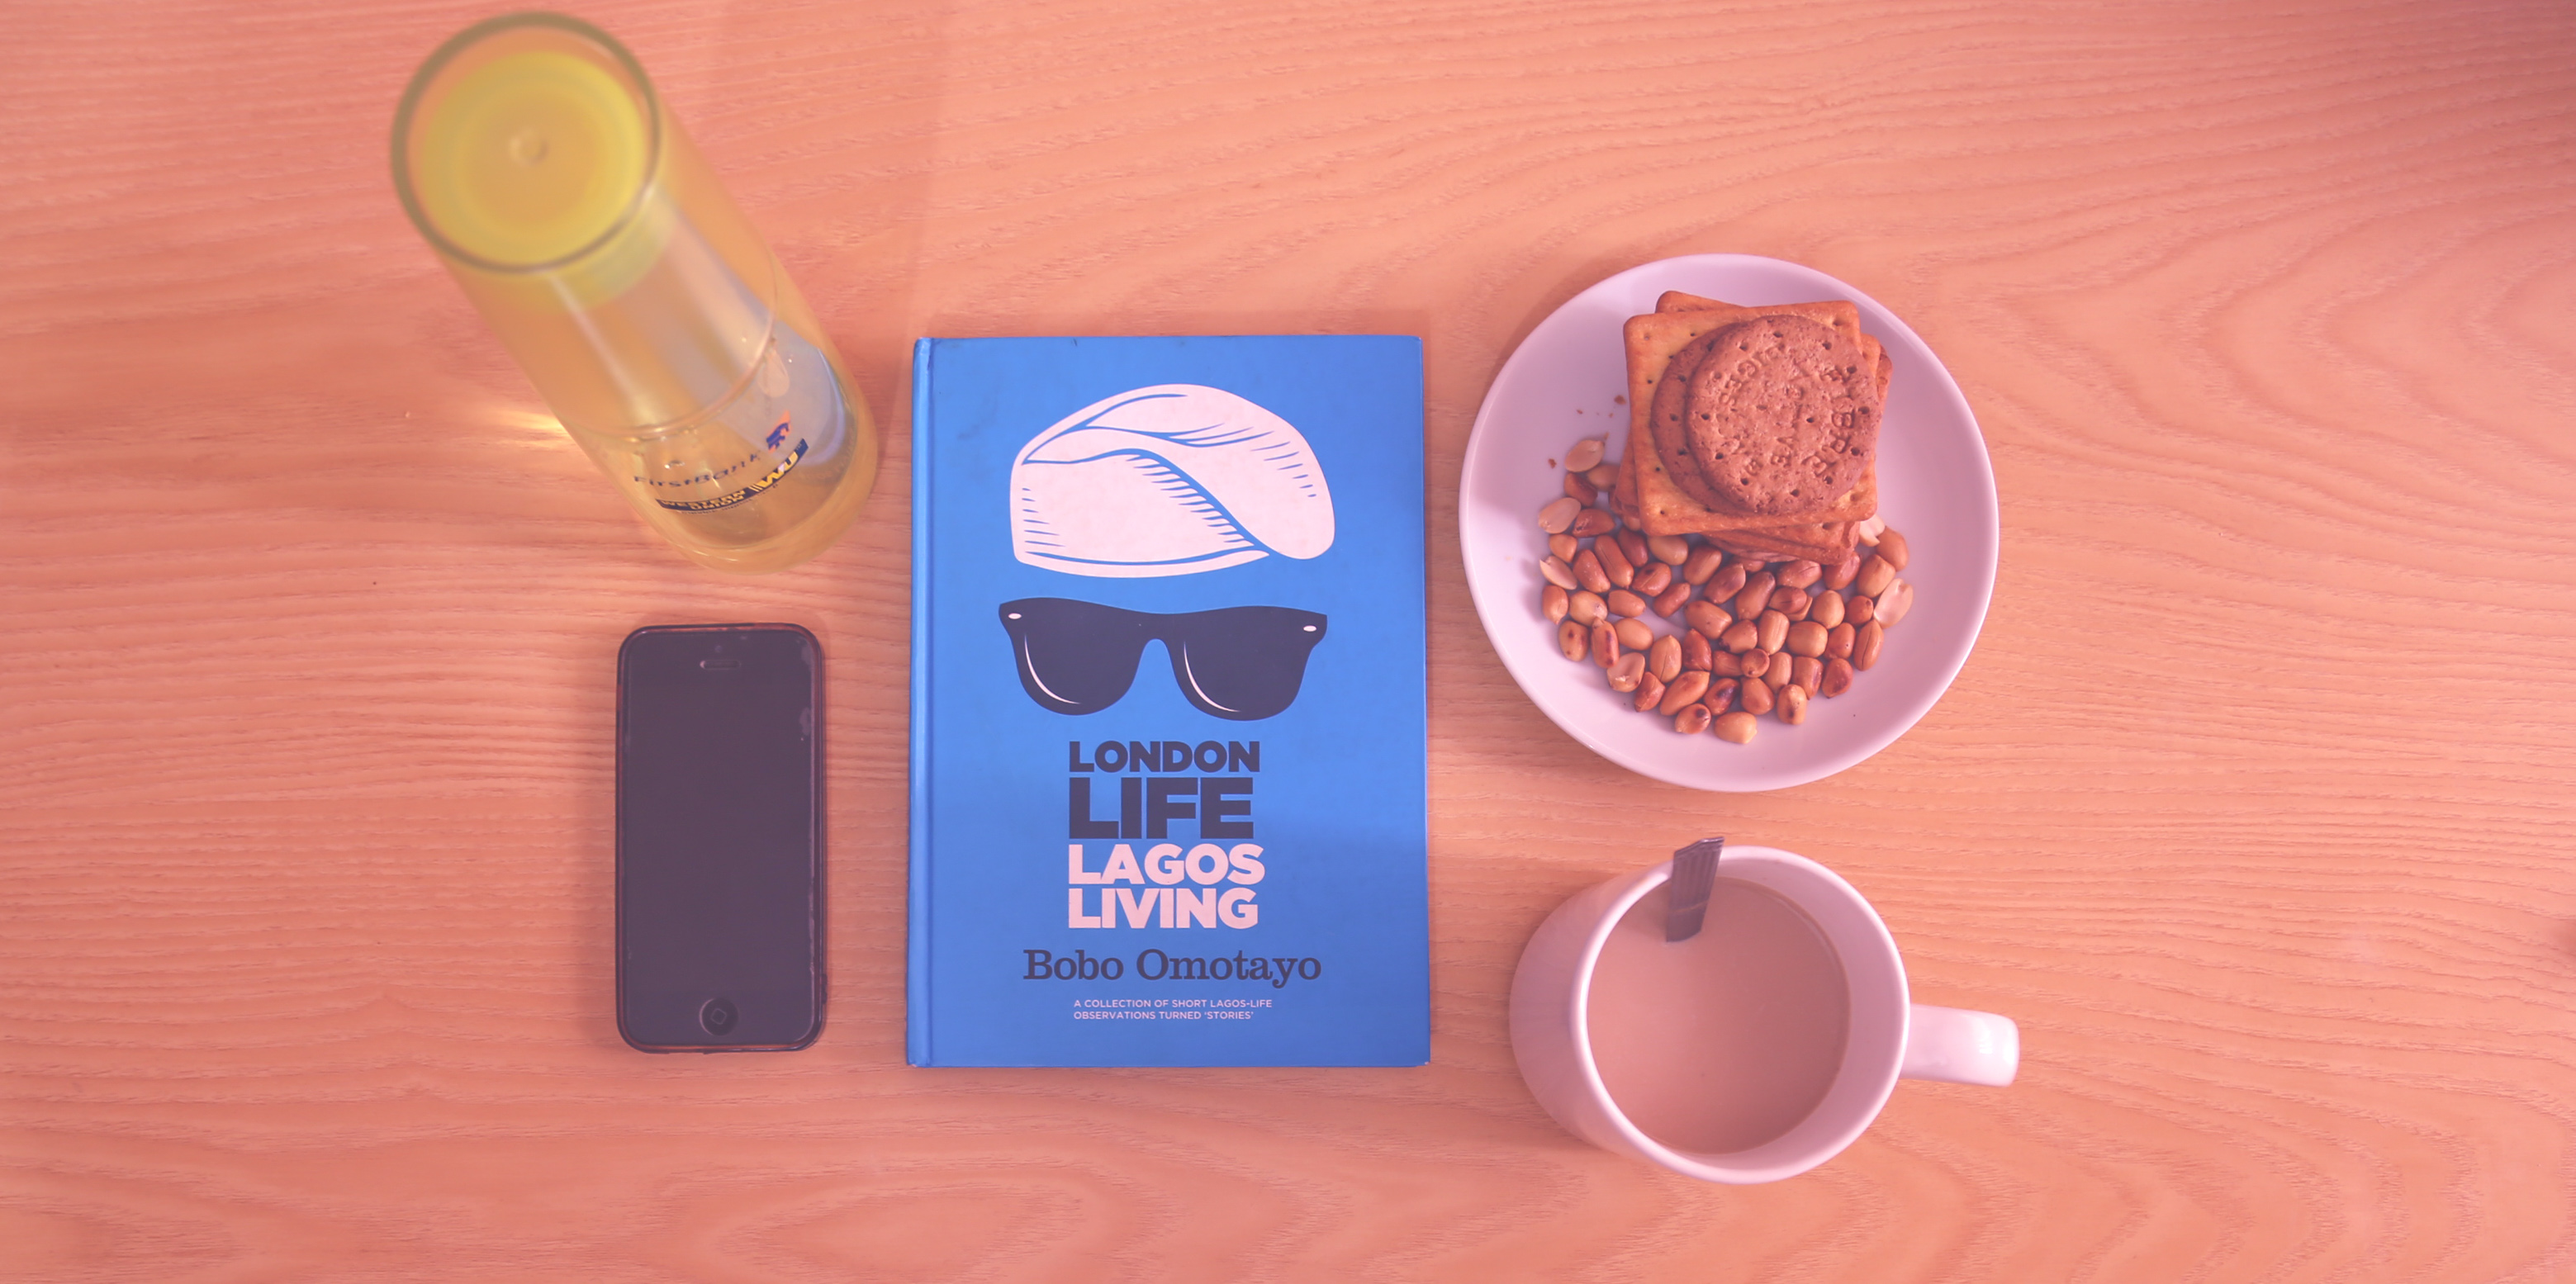
smartphone, hand, table, book, coffee, glass, cup, food, drink, healthy, lighting, health, material, product, eye, snacks, skin, beauty, organ, peanuts, iphone5, biscuits, tumbler, high angle shot